Jack Watts (footballer)

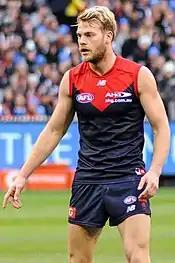
Watts playing for Melbourne in the 2017 Queen's Birthday match.

Watts' return to the AFL saw his form improve, particularly his average disposal count, which increased by six a match in the five weeks from rounds eight to twelve, compared with the first six weeks of the season; he credited the opportunity to play in the VFL as a key reason to his improved form and his mind frame was more "calm and relaxed" heading into matches. He continued his good form playing on both the wing and in the forward line and after his performance in the thirty-seven point win against Collingwood at the MCG in round eighteen where he recorded twenty-six disposals—eleven of which were contested—four marks and a goal, "Herald Sun" journalist, Chris Vernuccio, stated he was starting to "fulfil his potential and silence the doubters" and "The Age" journalist, Michael Gleeson, noted he may have finally "turned a corner". The next few weeks saw Melbourne suffer heavy defeats and as Melbourne's form diminished, so did Watts' and he was omitted from the side for the final round clash against Greater Western Sydney at Etihad Stadium. Watts finished the season playing twenty matches in total.